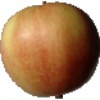
Label: Apple Red 2